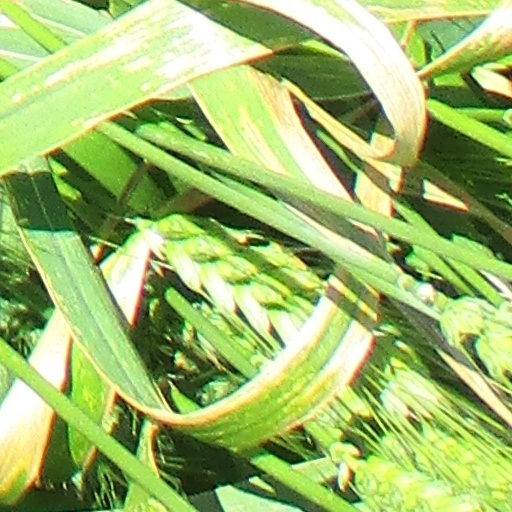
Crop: wheat